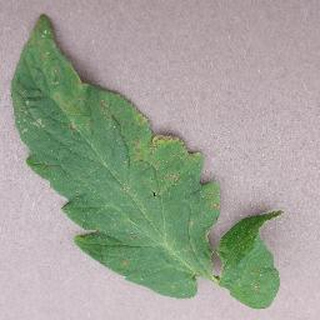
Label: tomato_septoria_leaf_spot